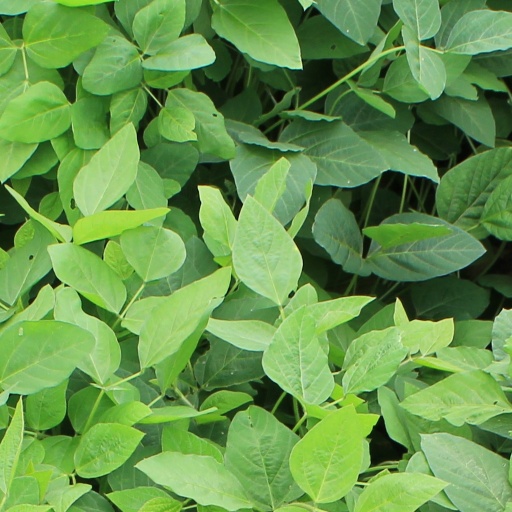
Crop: soybean